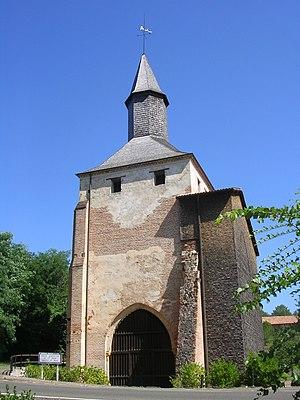
Clocher porche de l'ancienne église Sainte-Marie de Mimizan, dans le département français des Landes
Un clocher-porche est un clocher qui intègre à sa base l'entrée principale d'une église.
Le pays de Born est un petit pays côtier du Nord du département français des Landes qui compte 14 communes.
De l'ancienne église prieurale Sainte-Marie de Mimizan dans le département français des Landes subsiste seulement une partie du mur occidental de la nef et un clocher-porche carré et massif en brique et en alios, couvert en bardeau de châtaignier et surmonté d'une flèche octogonale.